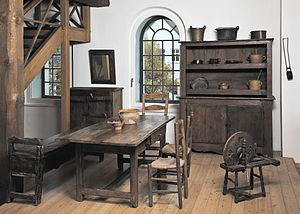
Le musée huguenot allemand est un musée situé à Bad Karlshafen, en Hesse, qui retrace l'histoire de l'émigration des protestants chassés de France par les persécutions religieuses du XVIIᵉ siècle et du XVIIIᵉ siècle en direction de l'Allemagne, et particulièrement du landgraviat de Hesse-Cassel.